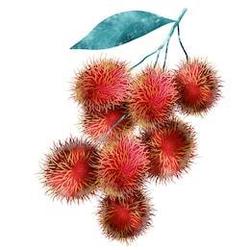
Label: Rambutan